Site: brandenburg
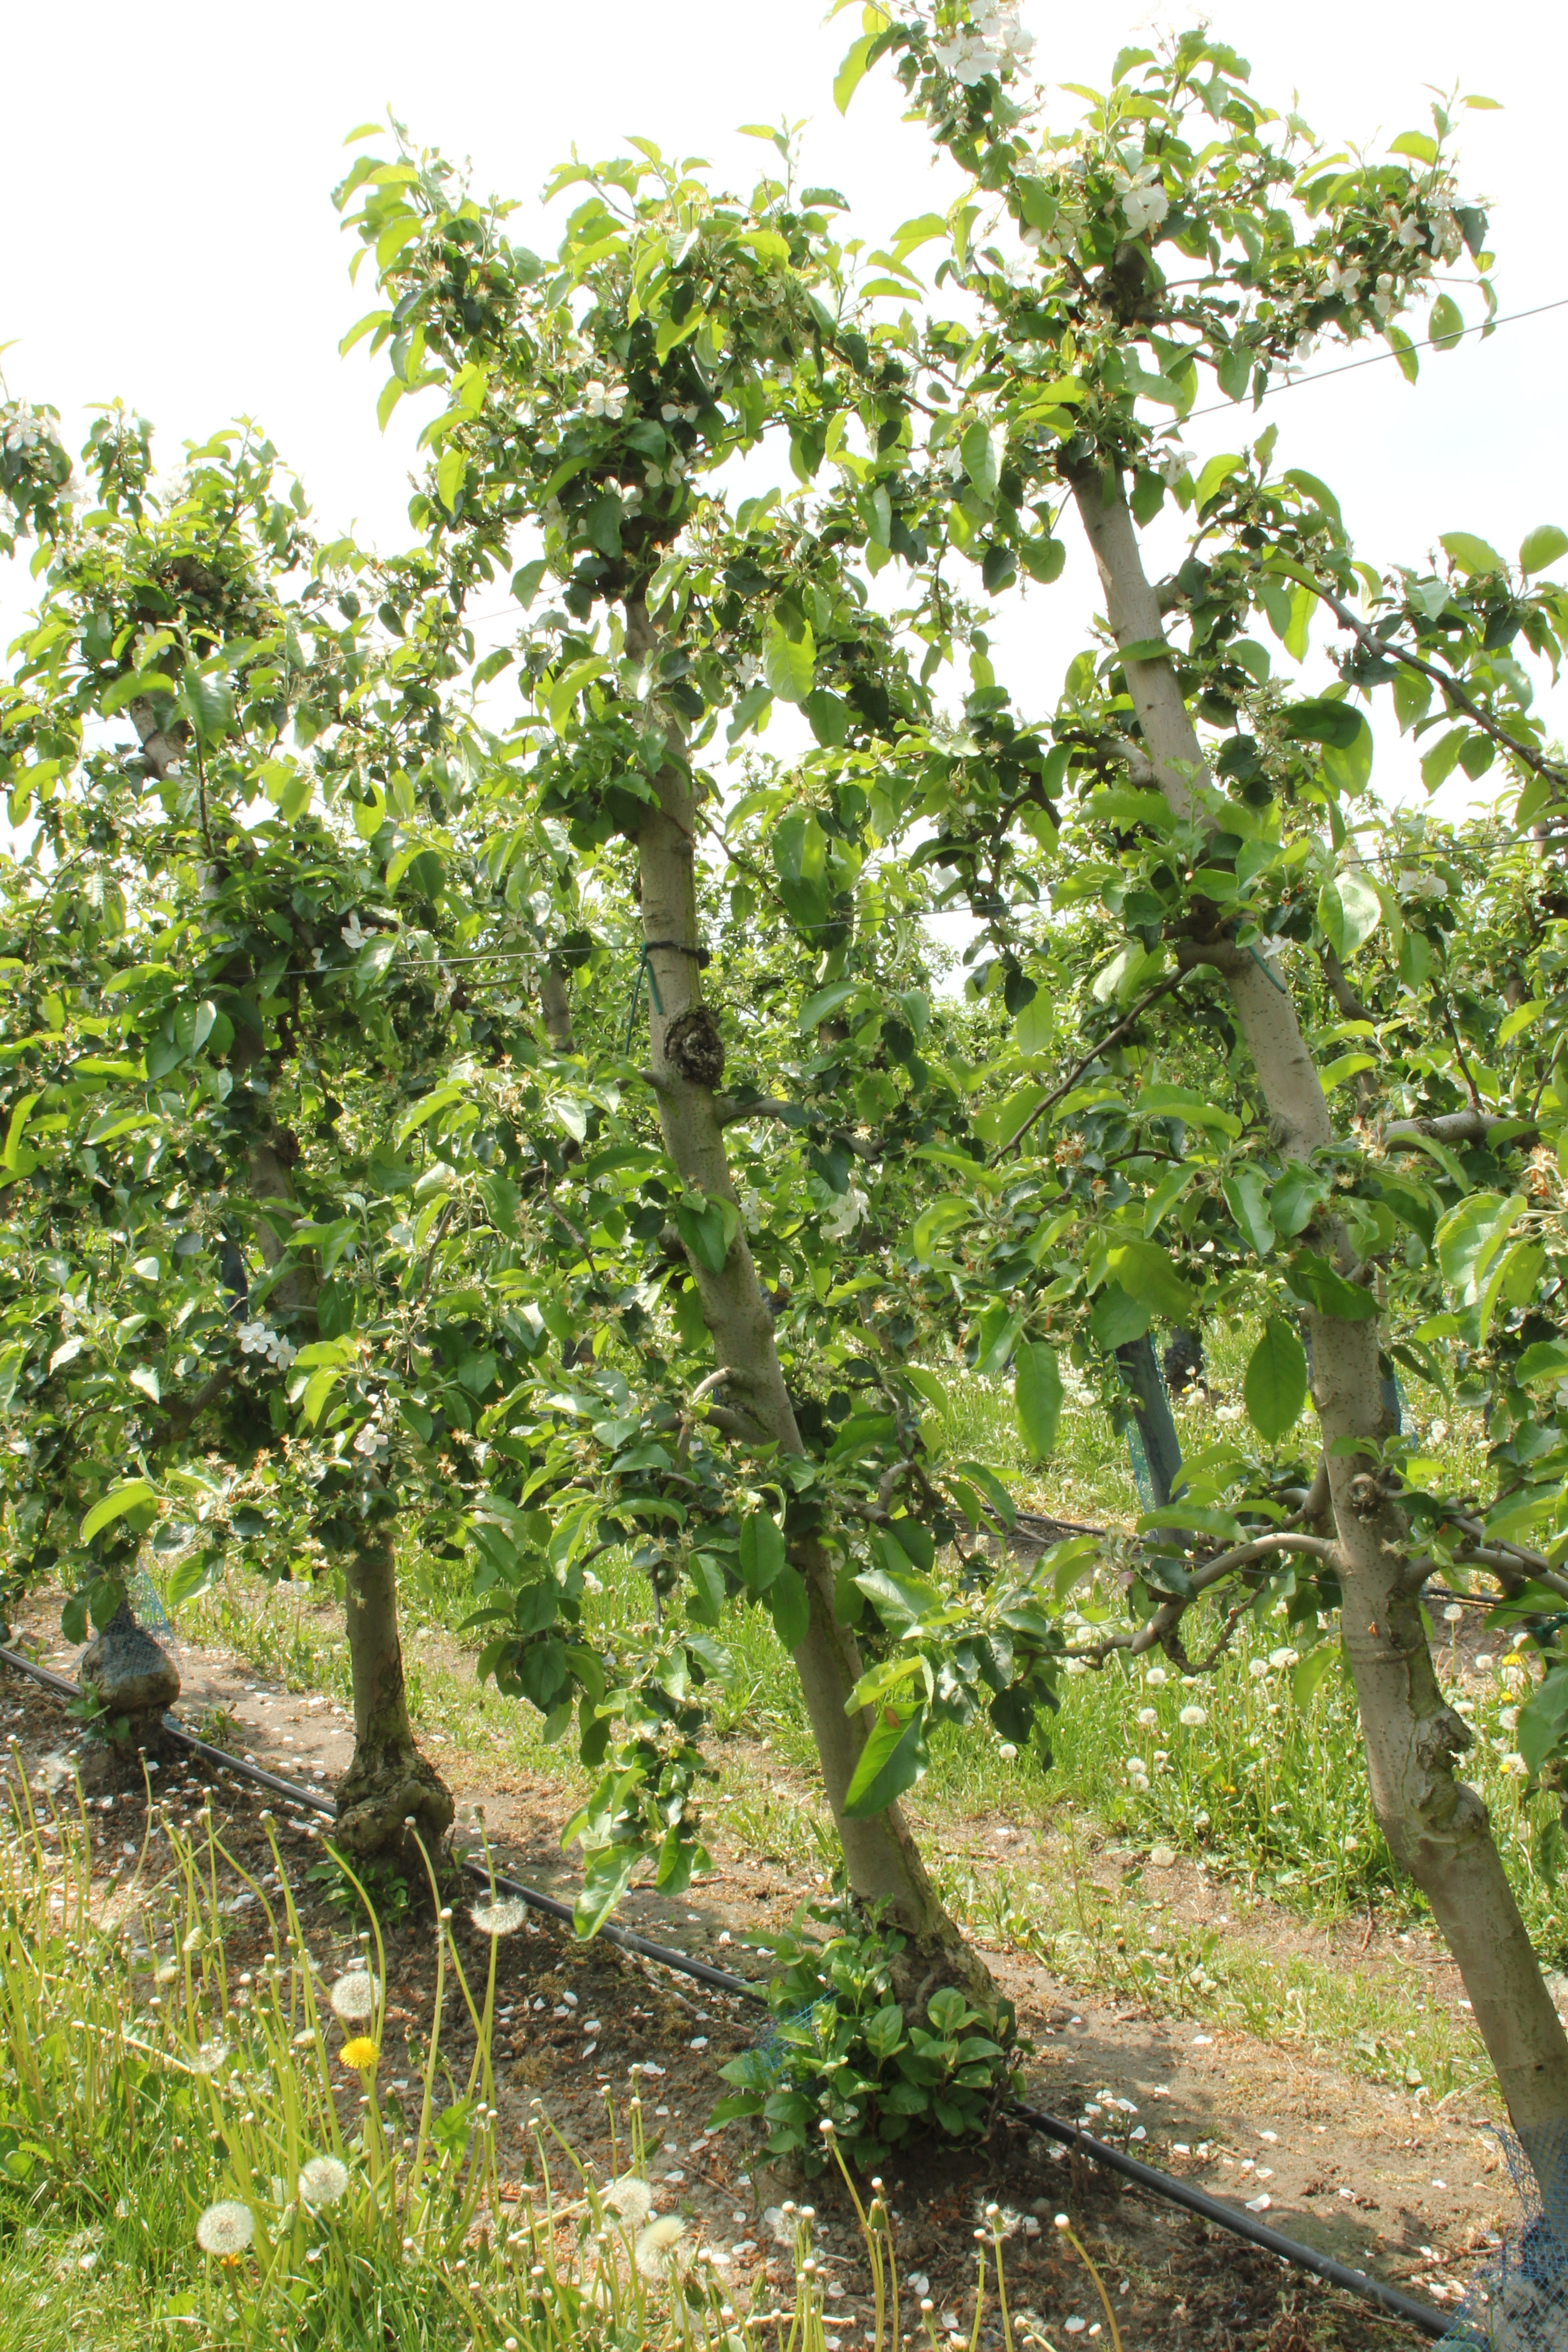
Growth stage (BBCH 67): Flowering